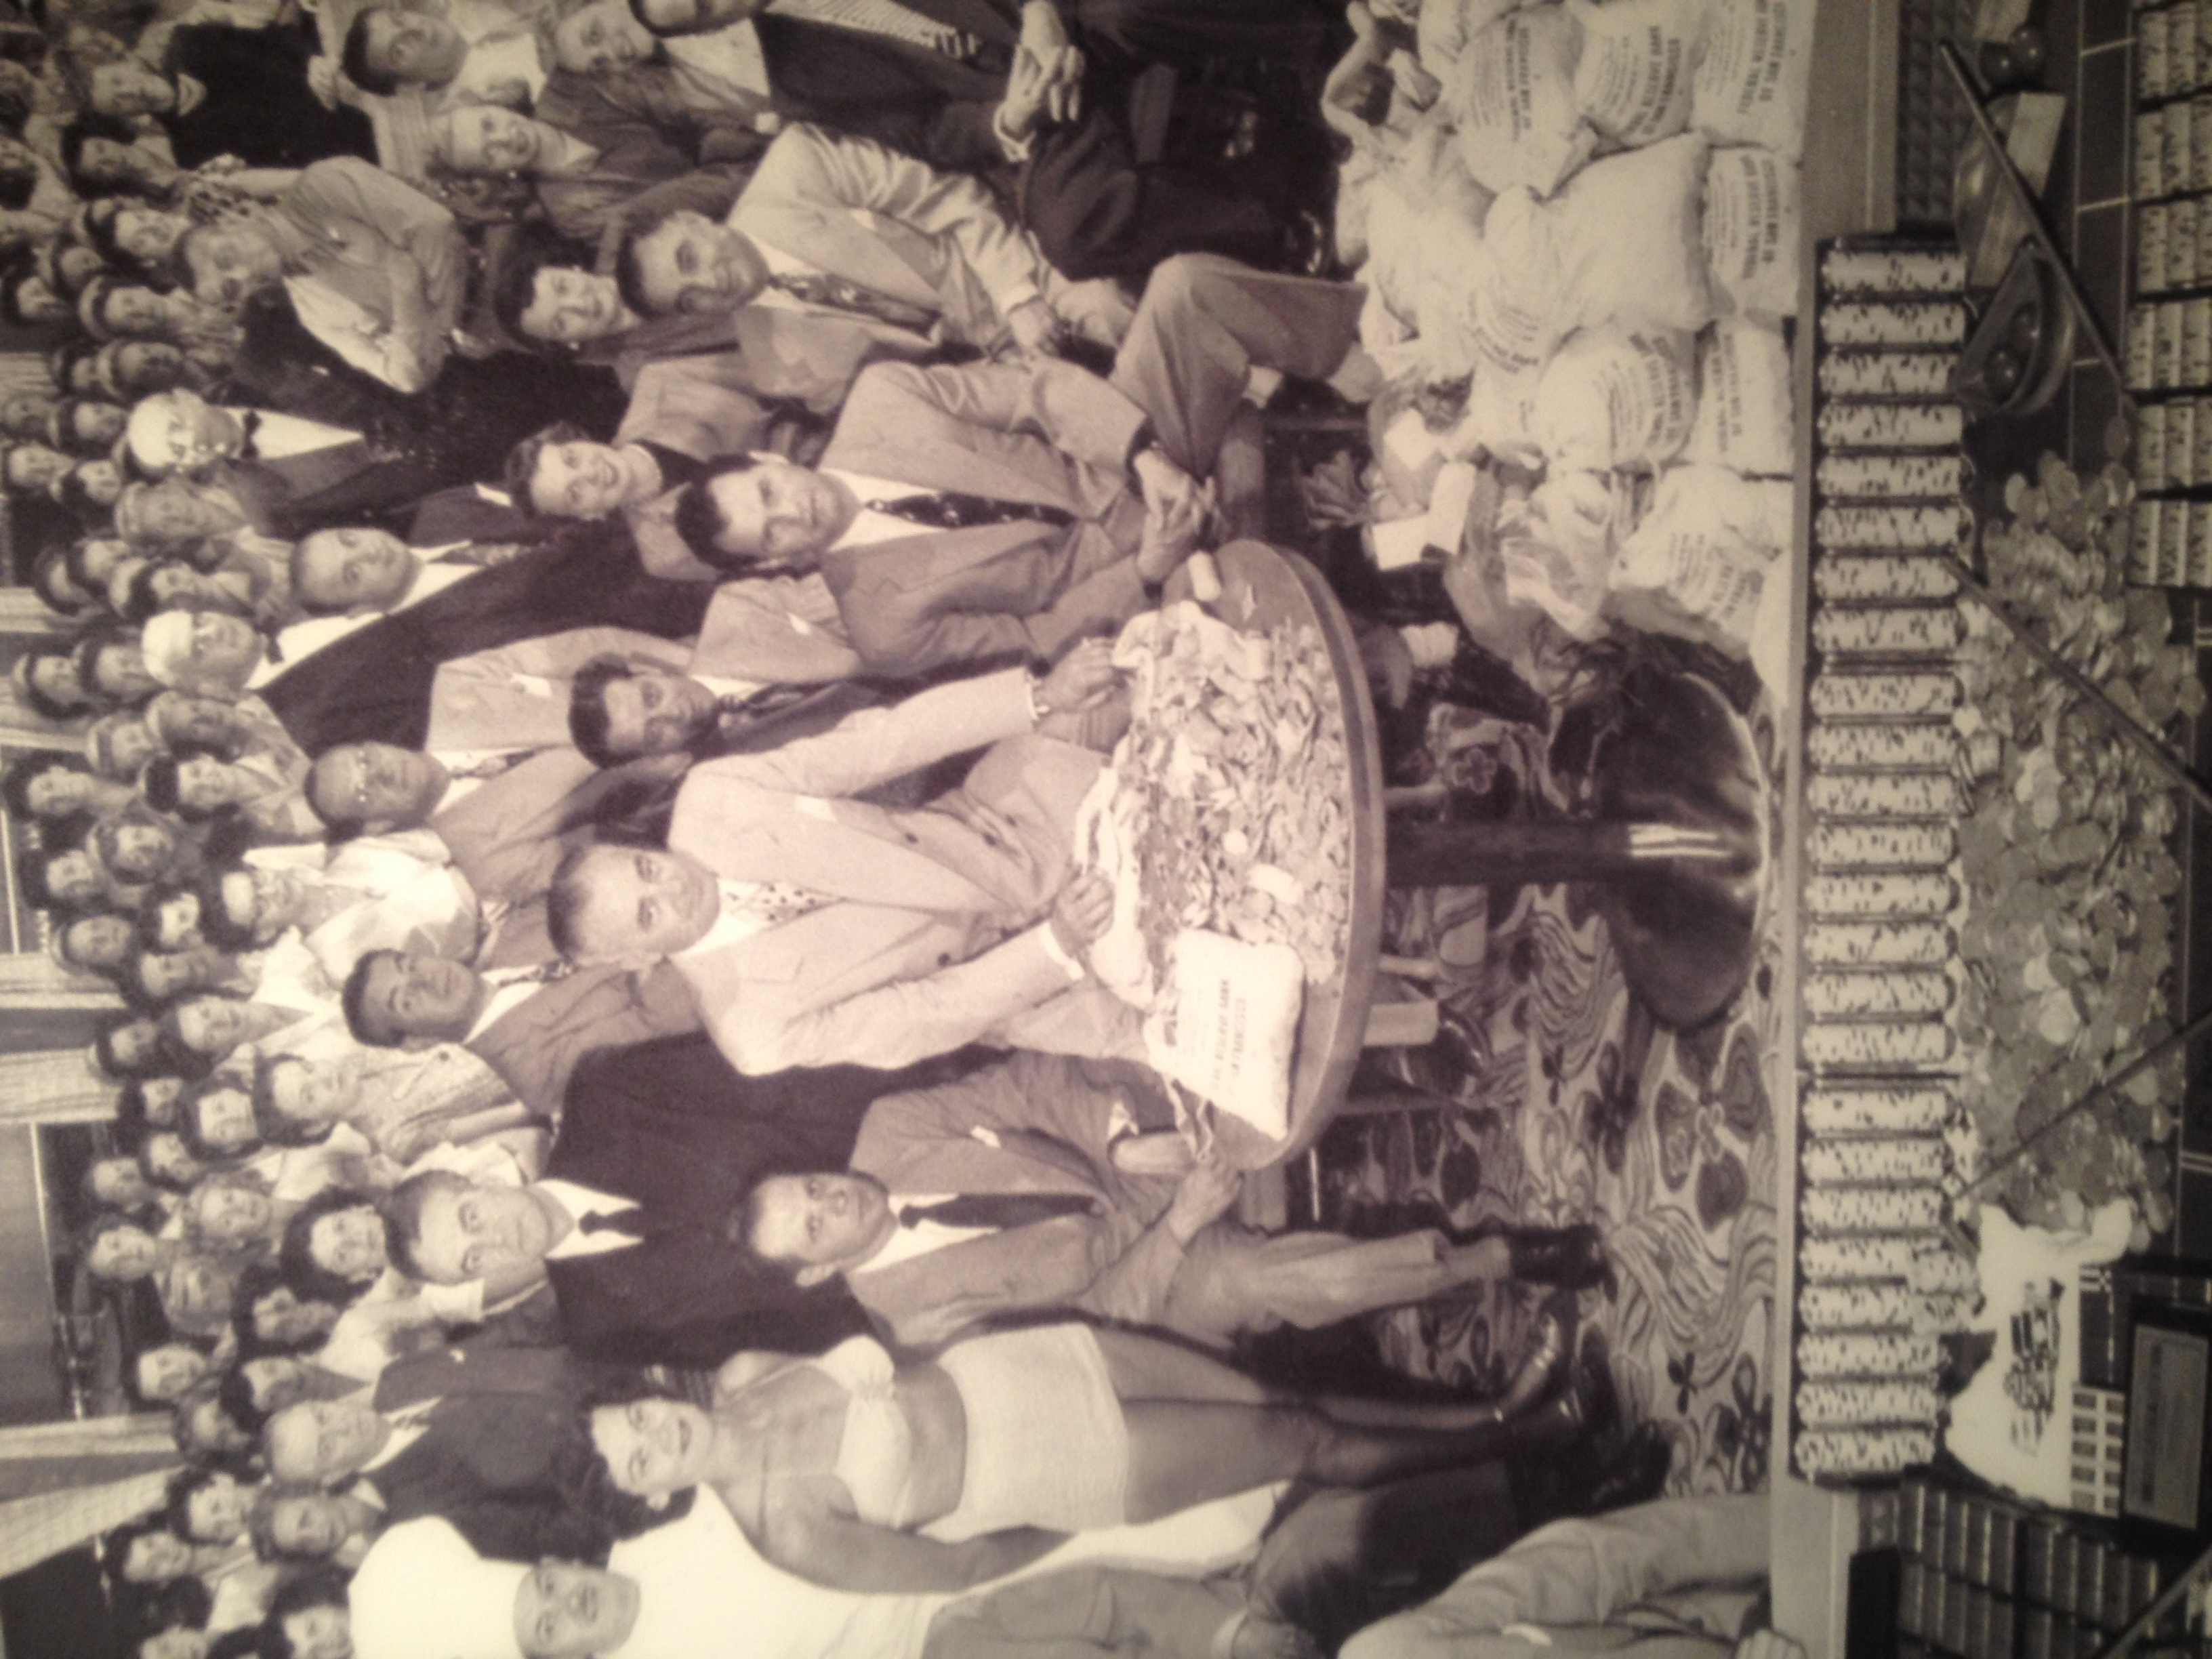
person, black and white, people, temple, photograph, history, image, monochrome photography, ancient history